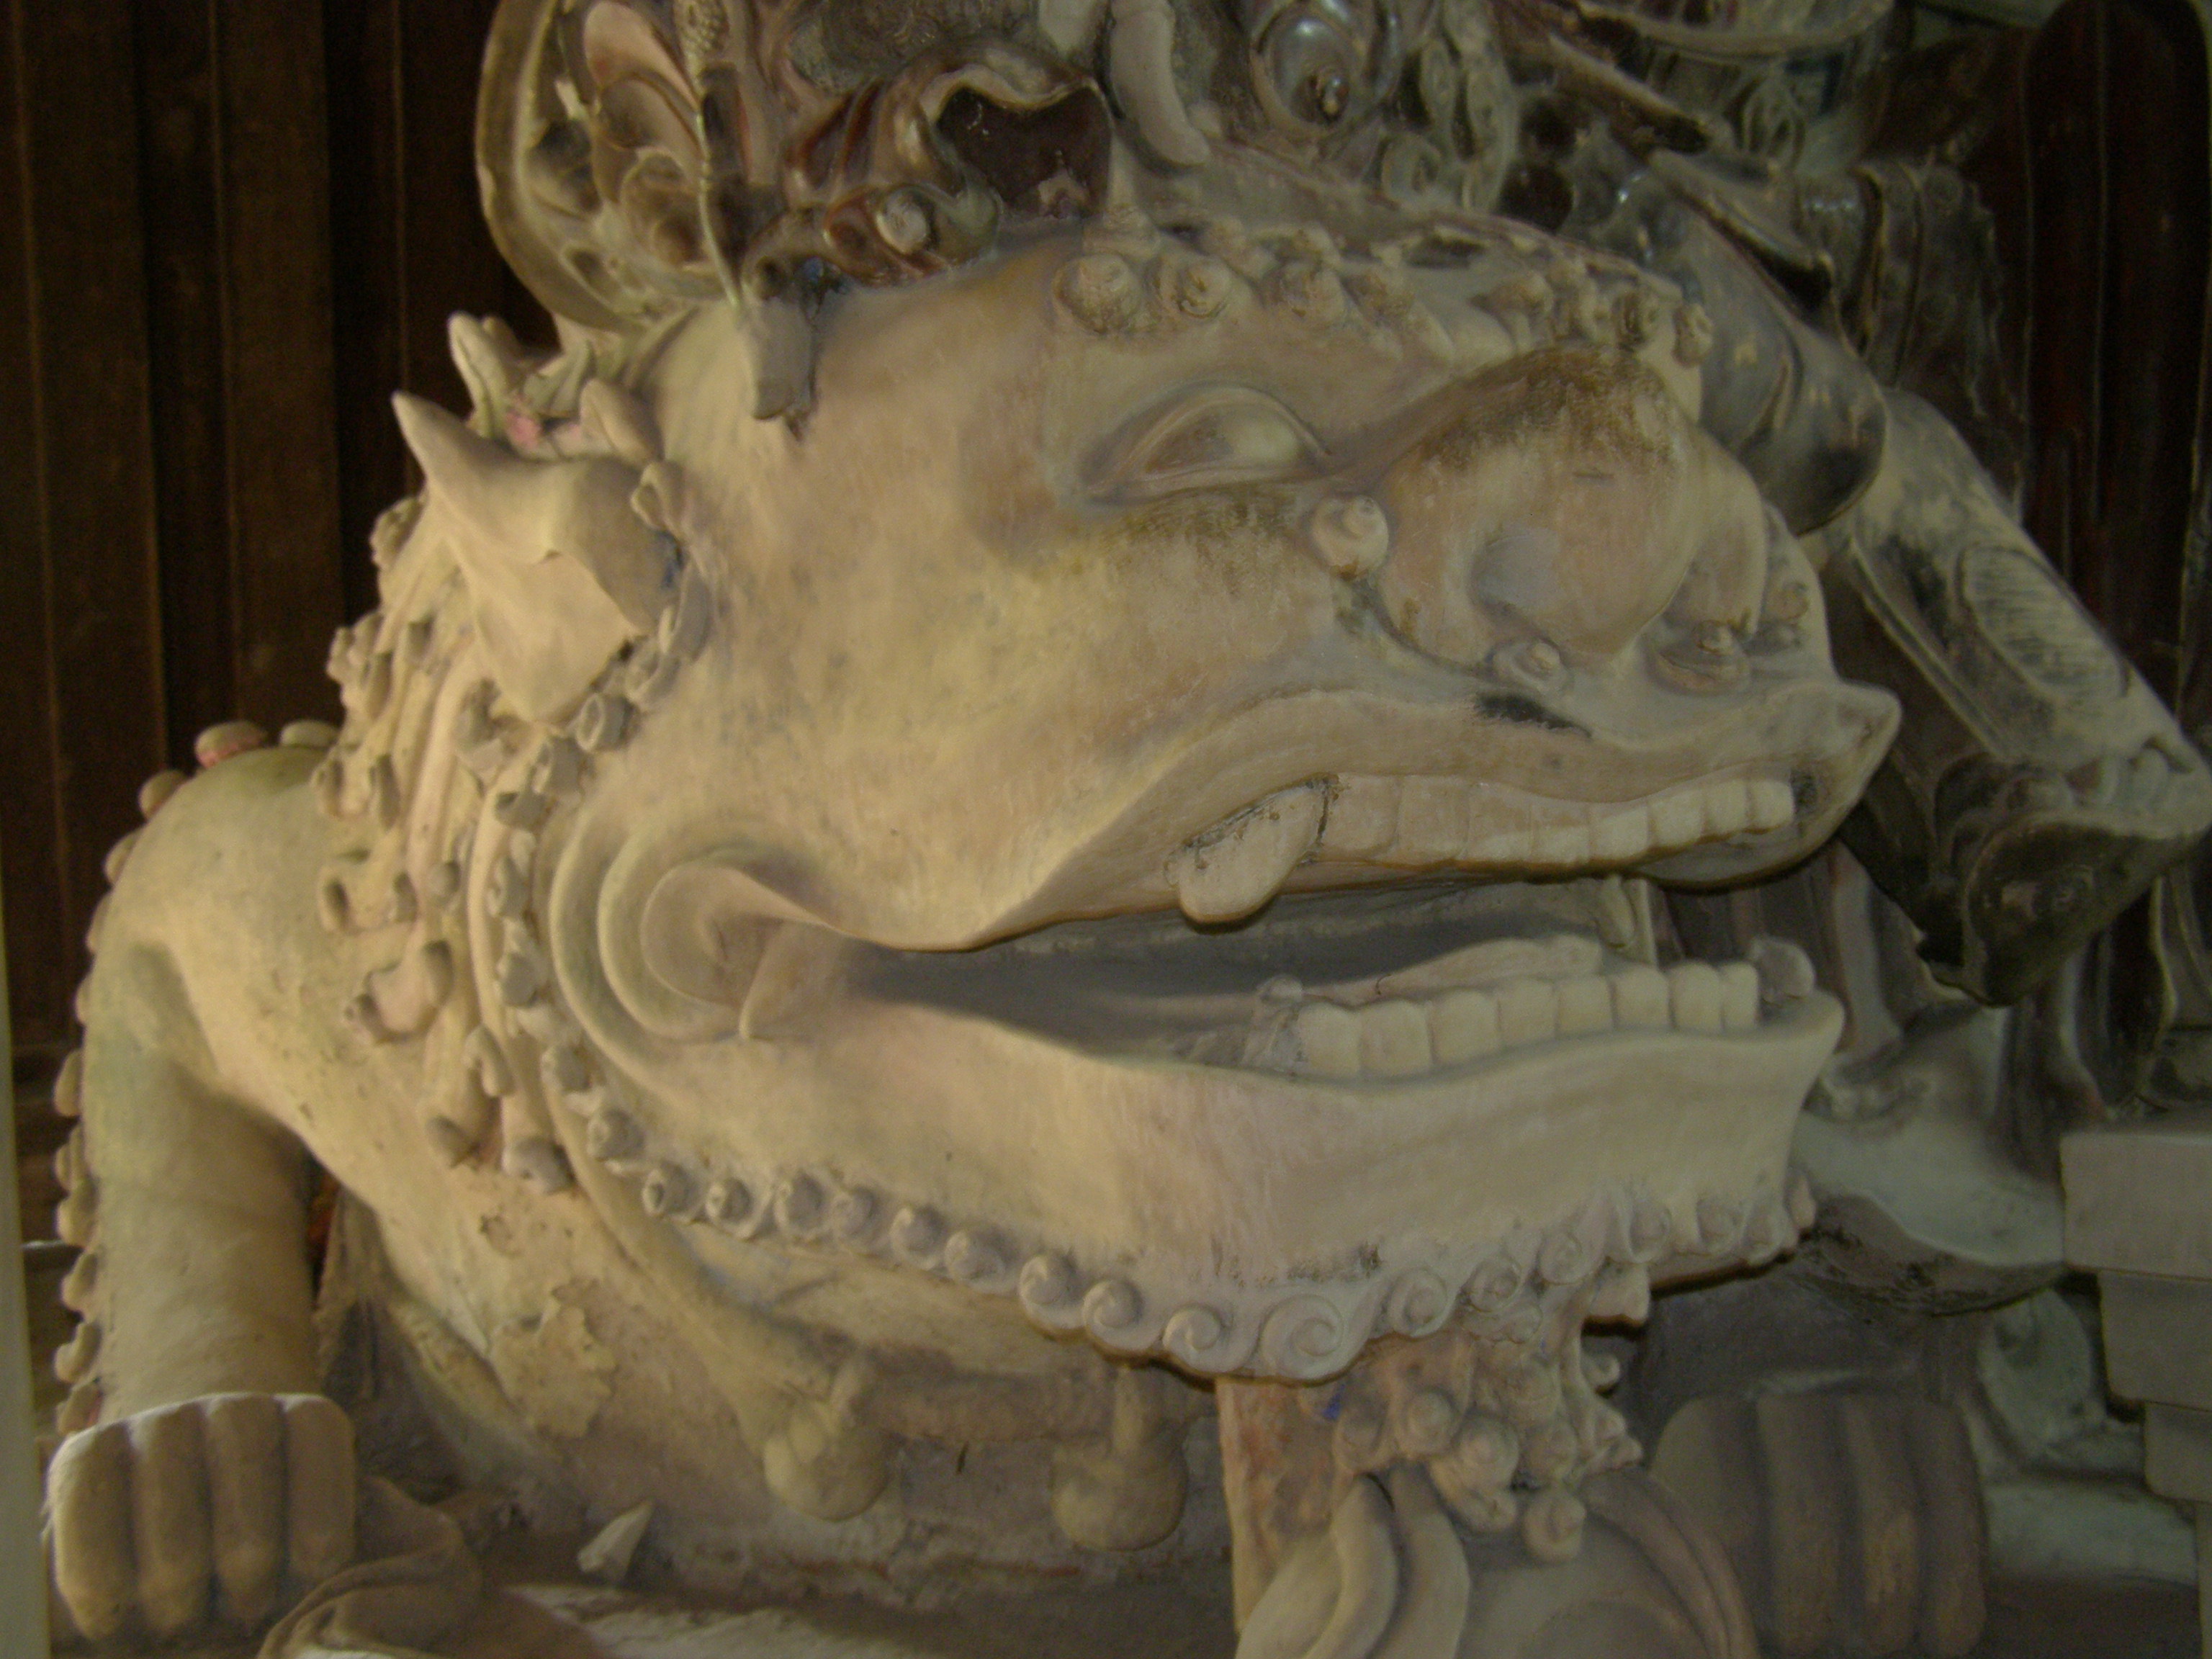
user: text: Tượng điêu khắc trong hình chủ yếu có màu gì?
assistant: text: Màu kem/be.

user: text: Con vật điêu khắc trong hình có bao nhiêu cái răng hàm trên có thể nhìn thấy rõ?
assistant: text: Tám (8) cái.

user: text: Con vật được điêu khắc trong hình là loại hình tượng bảo vệ nào thường thấy trong kiến trúc tôn giáo châu Á?
assistant: text: Tượng linh thú hộ vệ.

user: text: Tượng linh thú hộ vệ này thường được đặt ở đâu và với mục đích gì trong văn hóa truyền thống châu Á?
assistant: text: Thường được đặt ở lối vào các đền thờ, chùa chiền, hoặc cung điện để xua đuổi tà ma và bảo vệ.